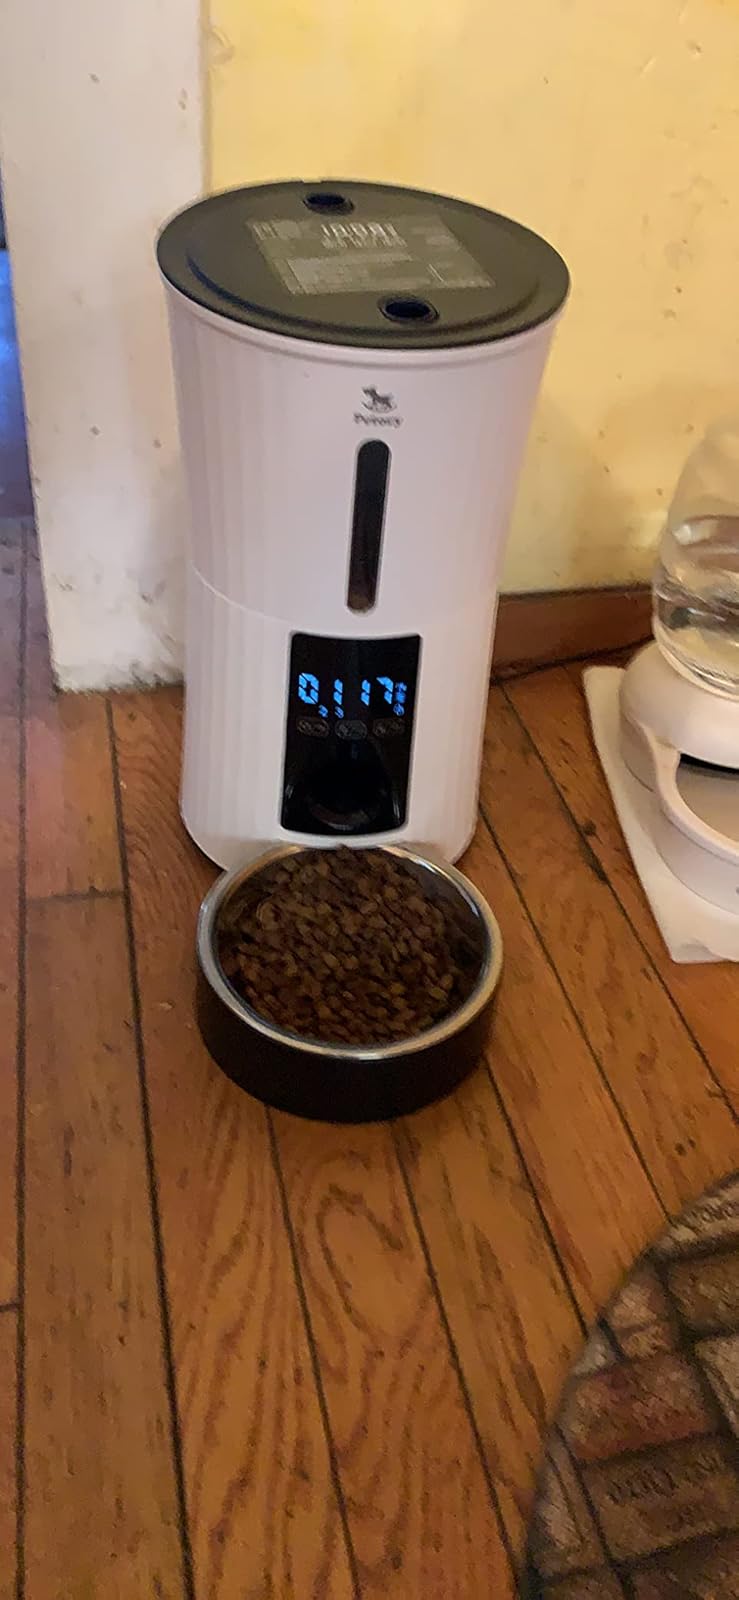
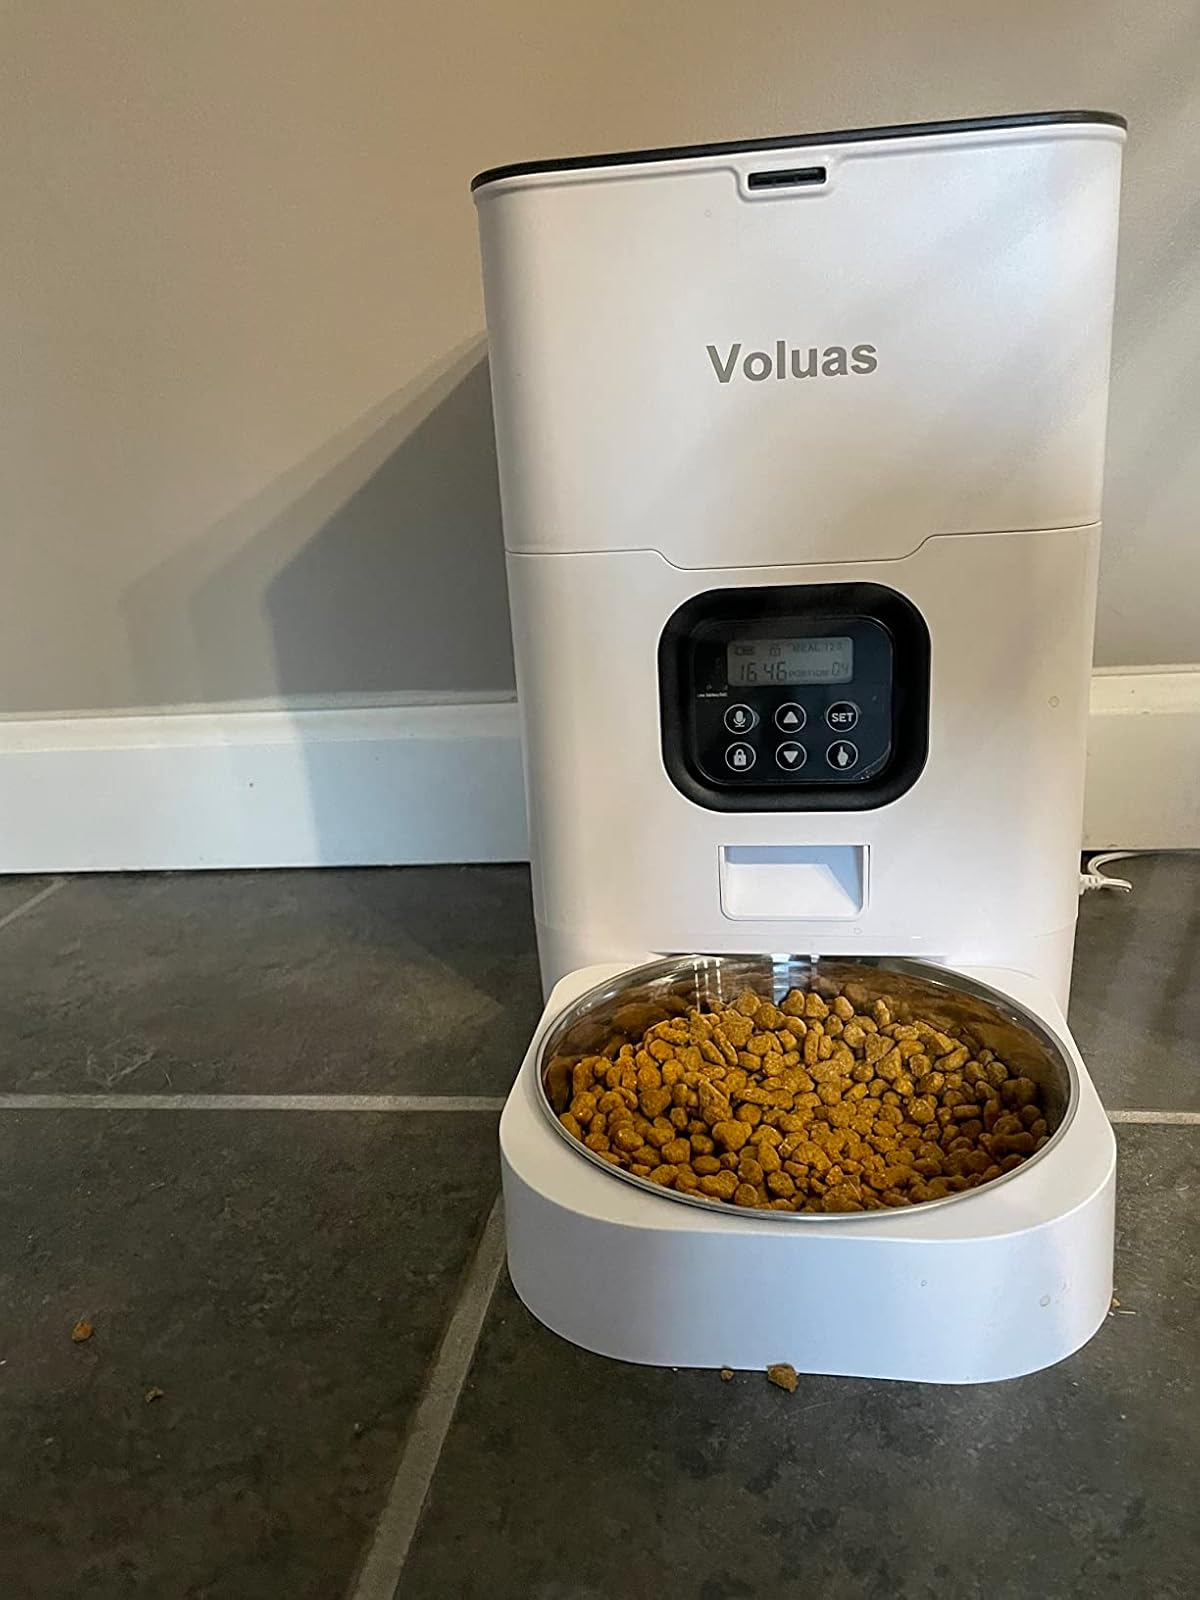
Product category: items_feeder
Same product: no